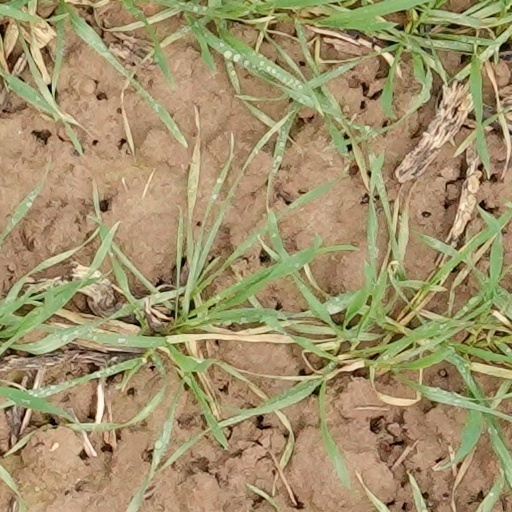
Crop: wheat